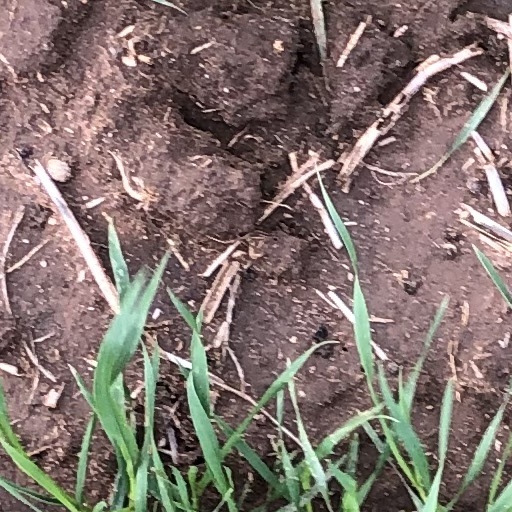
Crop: wheat